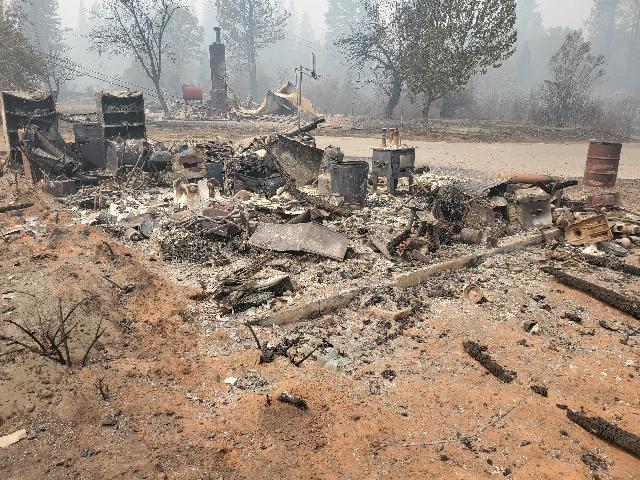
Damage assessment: destroyed